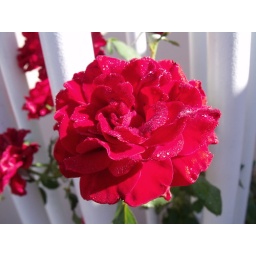
dewdrop covered red rose in a white setting